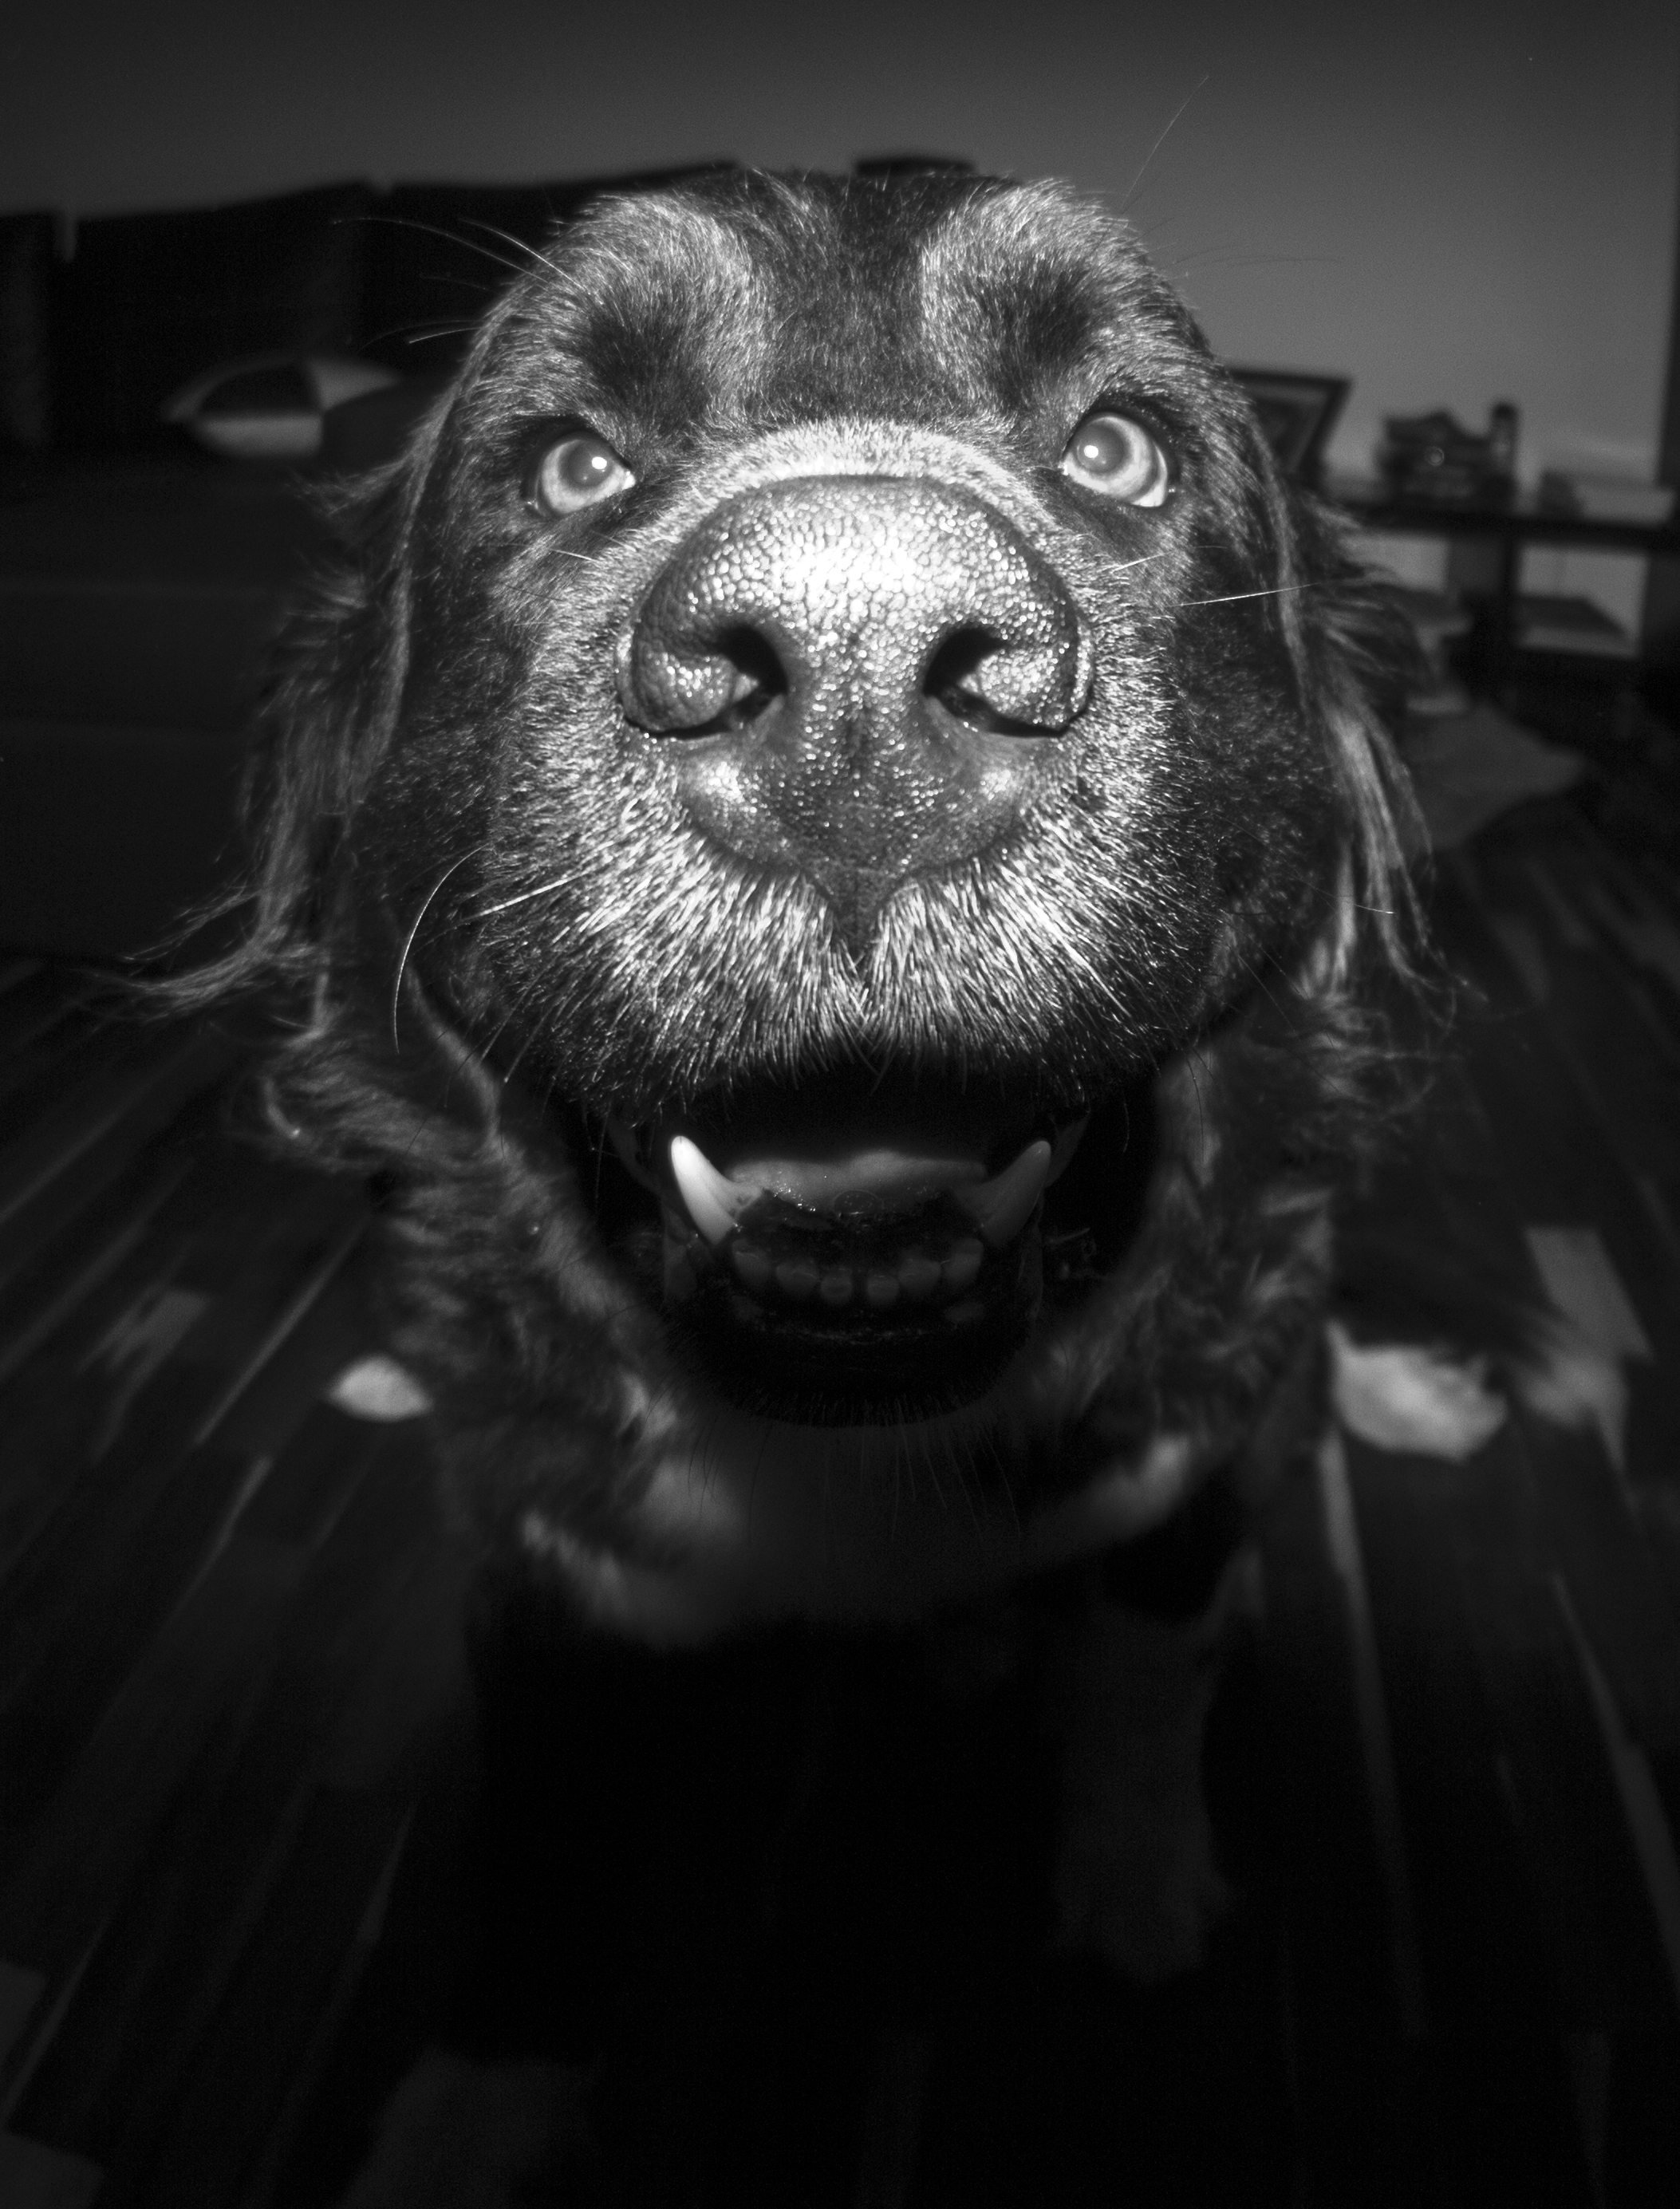
black and white, photography, dog, pet, canon, mammal, darkness, black, monochrome, nose, flash, head, fisheye, perro, 60d, emotion, blanconegro, bn, rodrigoparedes, rodrigo, paredes, canon60d, rokinon, mascota, monochrome photography, dog like mammal